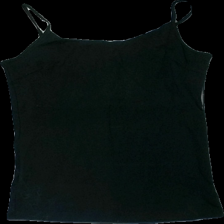
View: front
Type: Tank top
Category: Ladies
Brand: Not in the list
Brand text on label: basic you
Colors: Black
Material: 100% cotton
Cut: Regular
Size: M
Season: Summer
Damage location: bottom right
Damage 2 location: top right
Price range: <50
Recommended usage: Reuse
Description: svart linne, hårigt